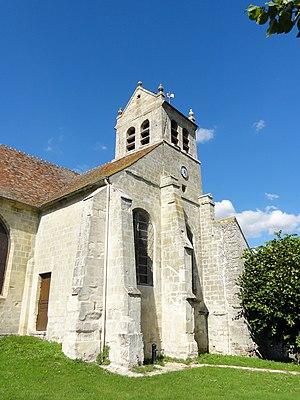
L'église Saint-Romain de Wy-dit-Joli-Village (Val-d'Oise), France.
L'église Saint-Romain est une église catholique paroissiale située à Wy-dit-Joli-Village, dans le département du Val-d'Oise, en France. Selon la tradition, elle aurait été fondée vers 625 par saint Romain, qui est peut-être natif des environs. Les parties les plus anciennes de l'église actuelle ne sont pas antérieures à la fin du XIᵉ ou au début du XIIᵉ siècle ; il s'agit des murs ouest et nord de la nef, ainsi que des piles de l'ancien clocher, qui s'élevait au-dessus de la première travée du chœur. L'église est reconstruite à partir de la fin de la période romane, vers le milieu du XIIᵉ siècle, en commençant par le chœur, et en terminant par le voûtement d'ogives de la nef. Après l'adjonction d'une chapelle du côté sud, qui devait être de style gothique rayonnant, l'église est consacrée par Eudes Rigaud en 1255. Bien plus tard, après la fin de la guerre de Cent Ans, une autre chapelle est bâtie du côté nord. Elle est de style gothique flamboyant, et constitue l'unique partie stylistiquement homogène de l'édifice : tout le reste a subi en effet des remaniements, avec, au moins, le repercement des fenêtres.